Iosif Fabian

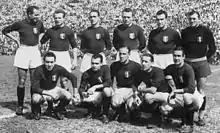
Torino 1947–48

Iosif Fabian (10 August 1923 – 6 July 2008) was a Romanian football player and coach who played as a striker.